Alexis André

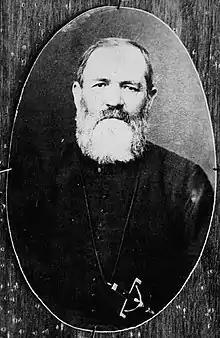
Fr. Alexis André, 1885

Father Alexis André (6 July 1832 – 10 January 1893) was a missionary Roman Catholic priest active in Western Canada.